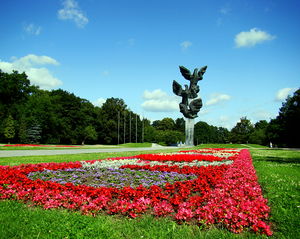
Stettin / Galleri
Stettin er en havneby i den nordvestlige del af Polen med 403.833 indbyggere, hovedstad i voivodskabet zachodniopomorskie. Stettin ligger omtrent midt i Pommern ved Oders udmunding ved Østersøens sydkyst på Warszewo-bakkerne, Bukowe-bakkerne og Goleniów-sletten. Stettin har et areal på 301 km².